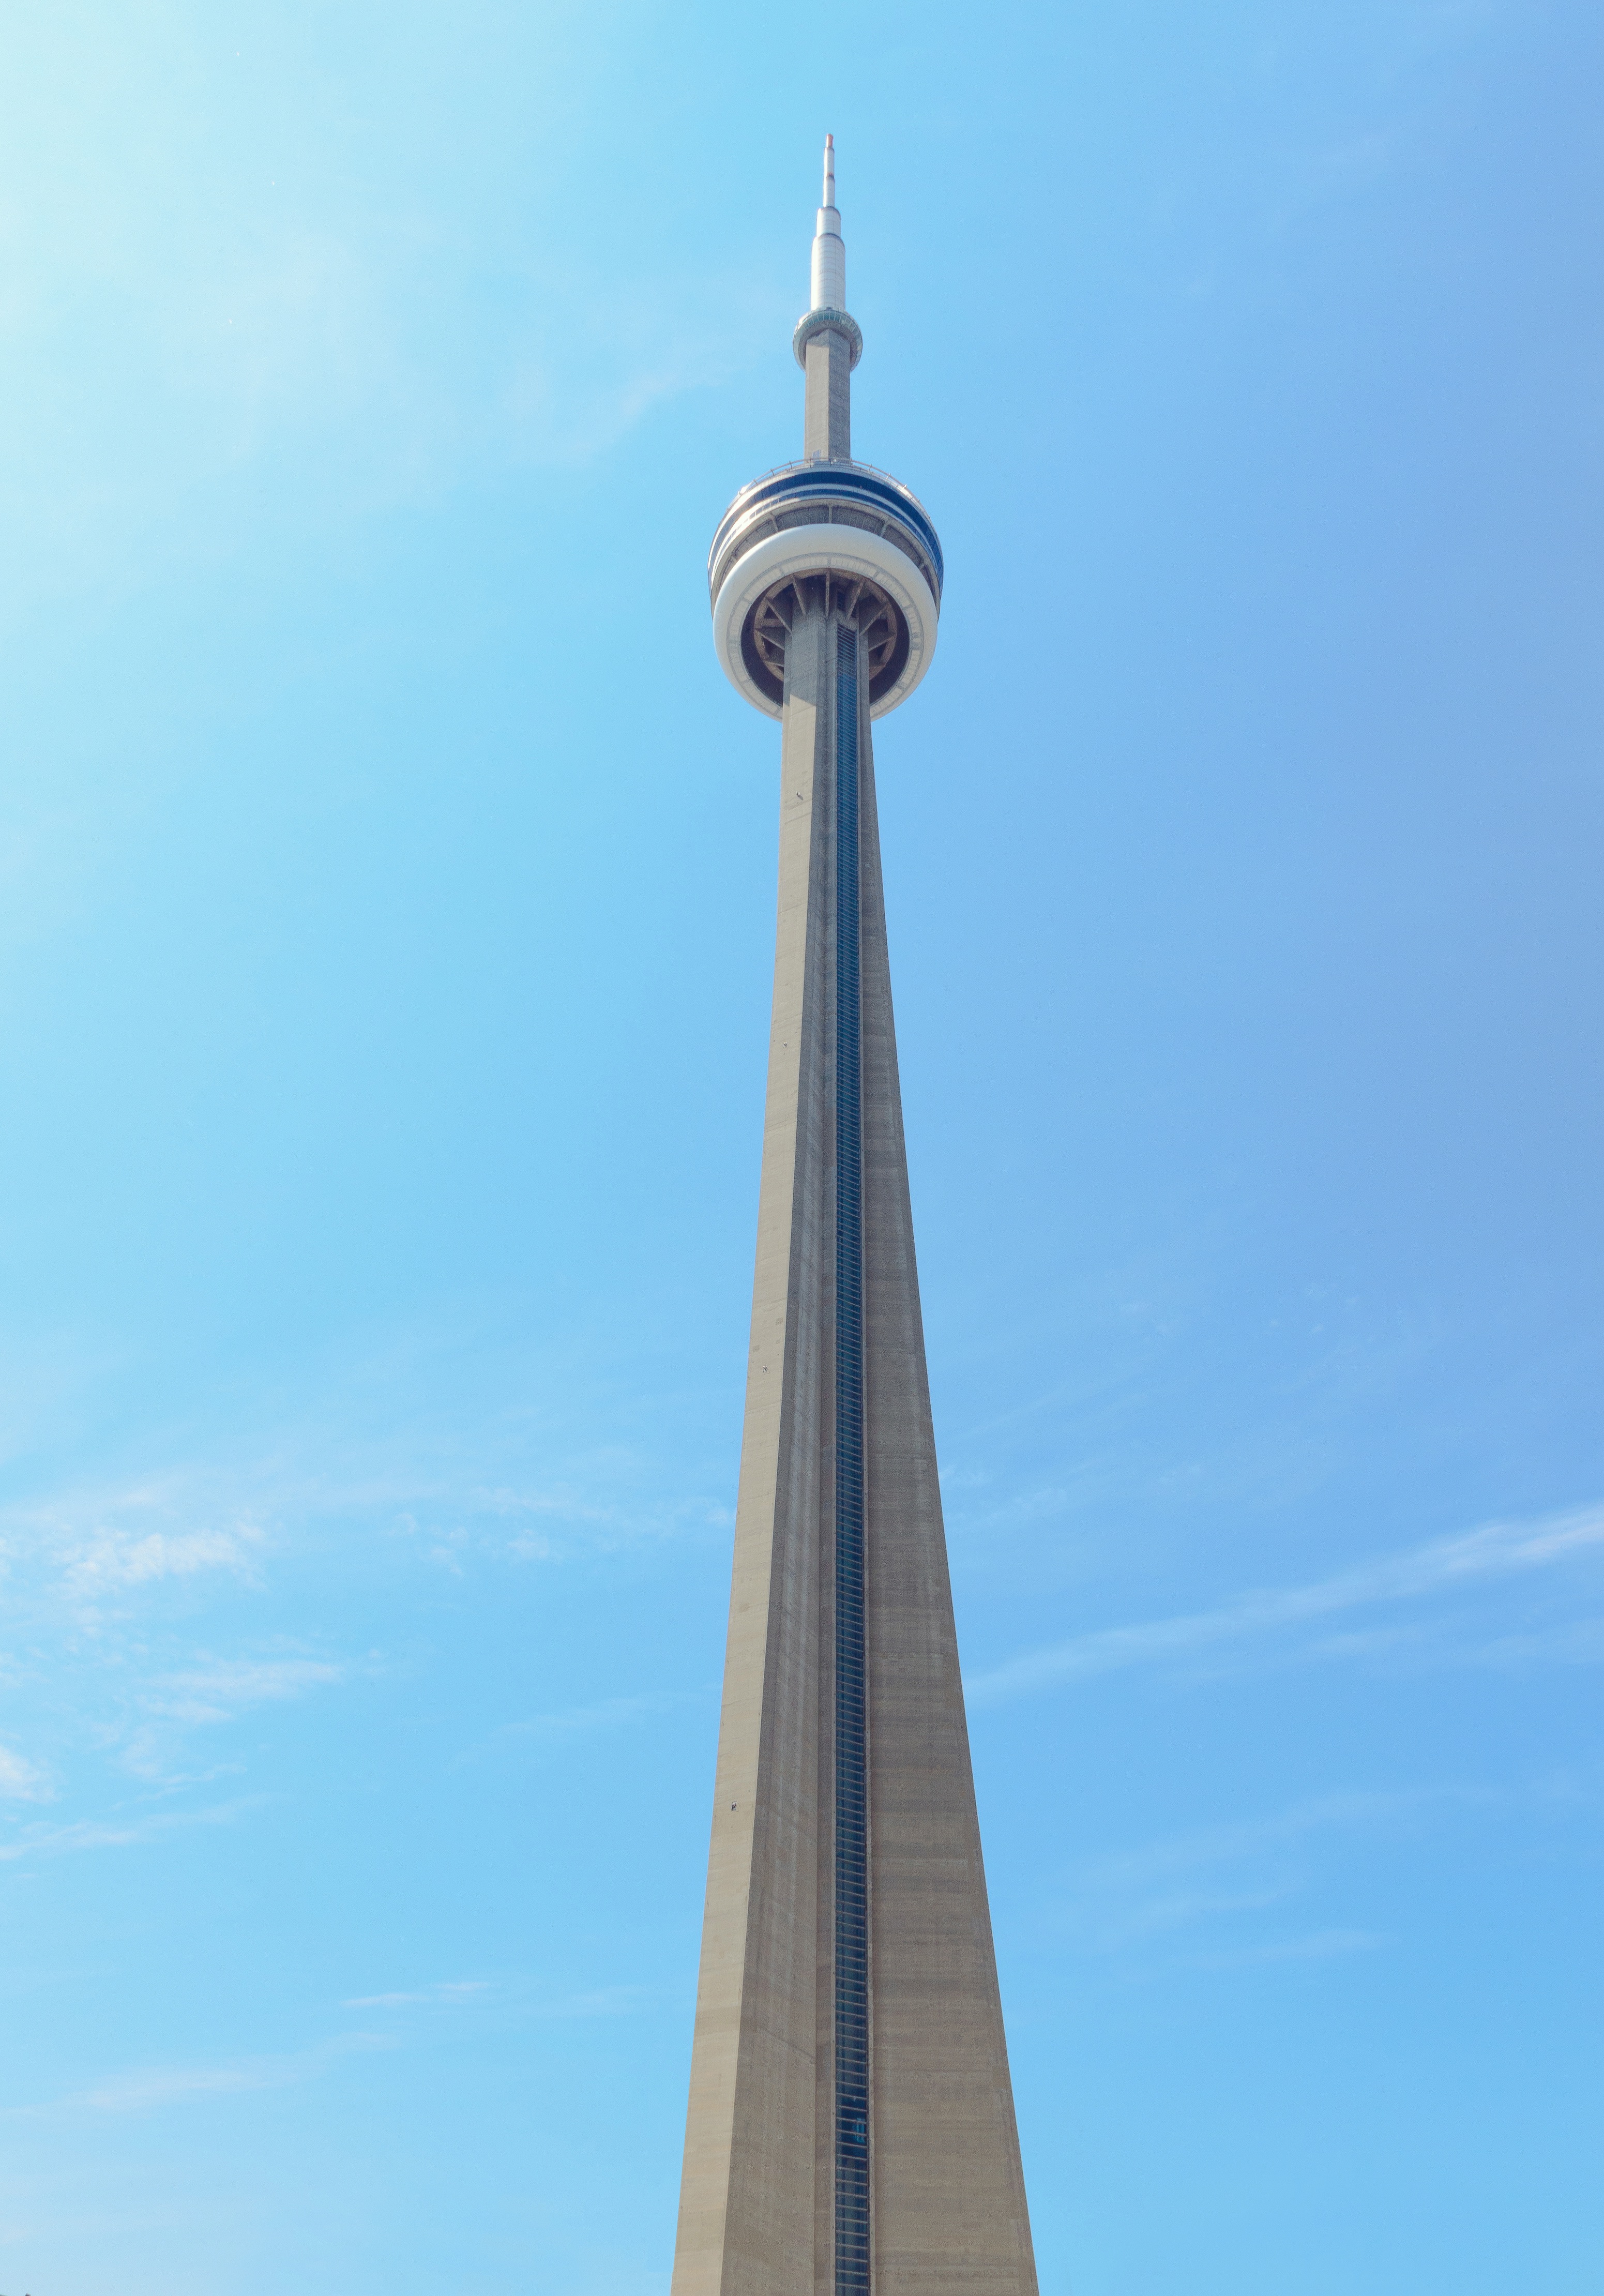
skyscraper, monument, tower, mast, landmark, bell tower, spire, steeple